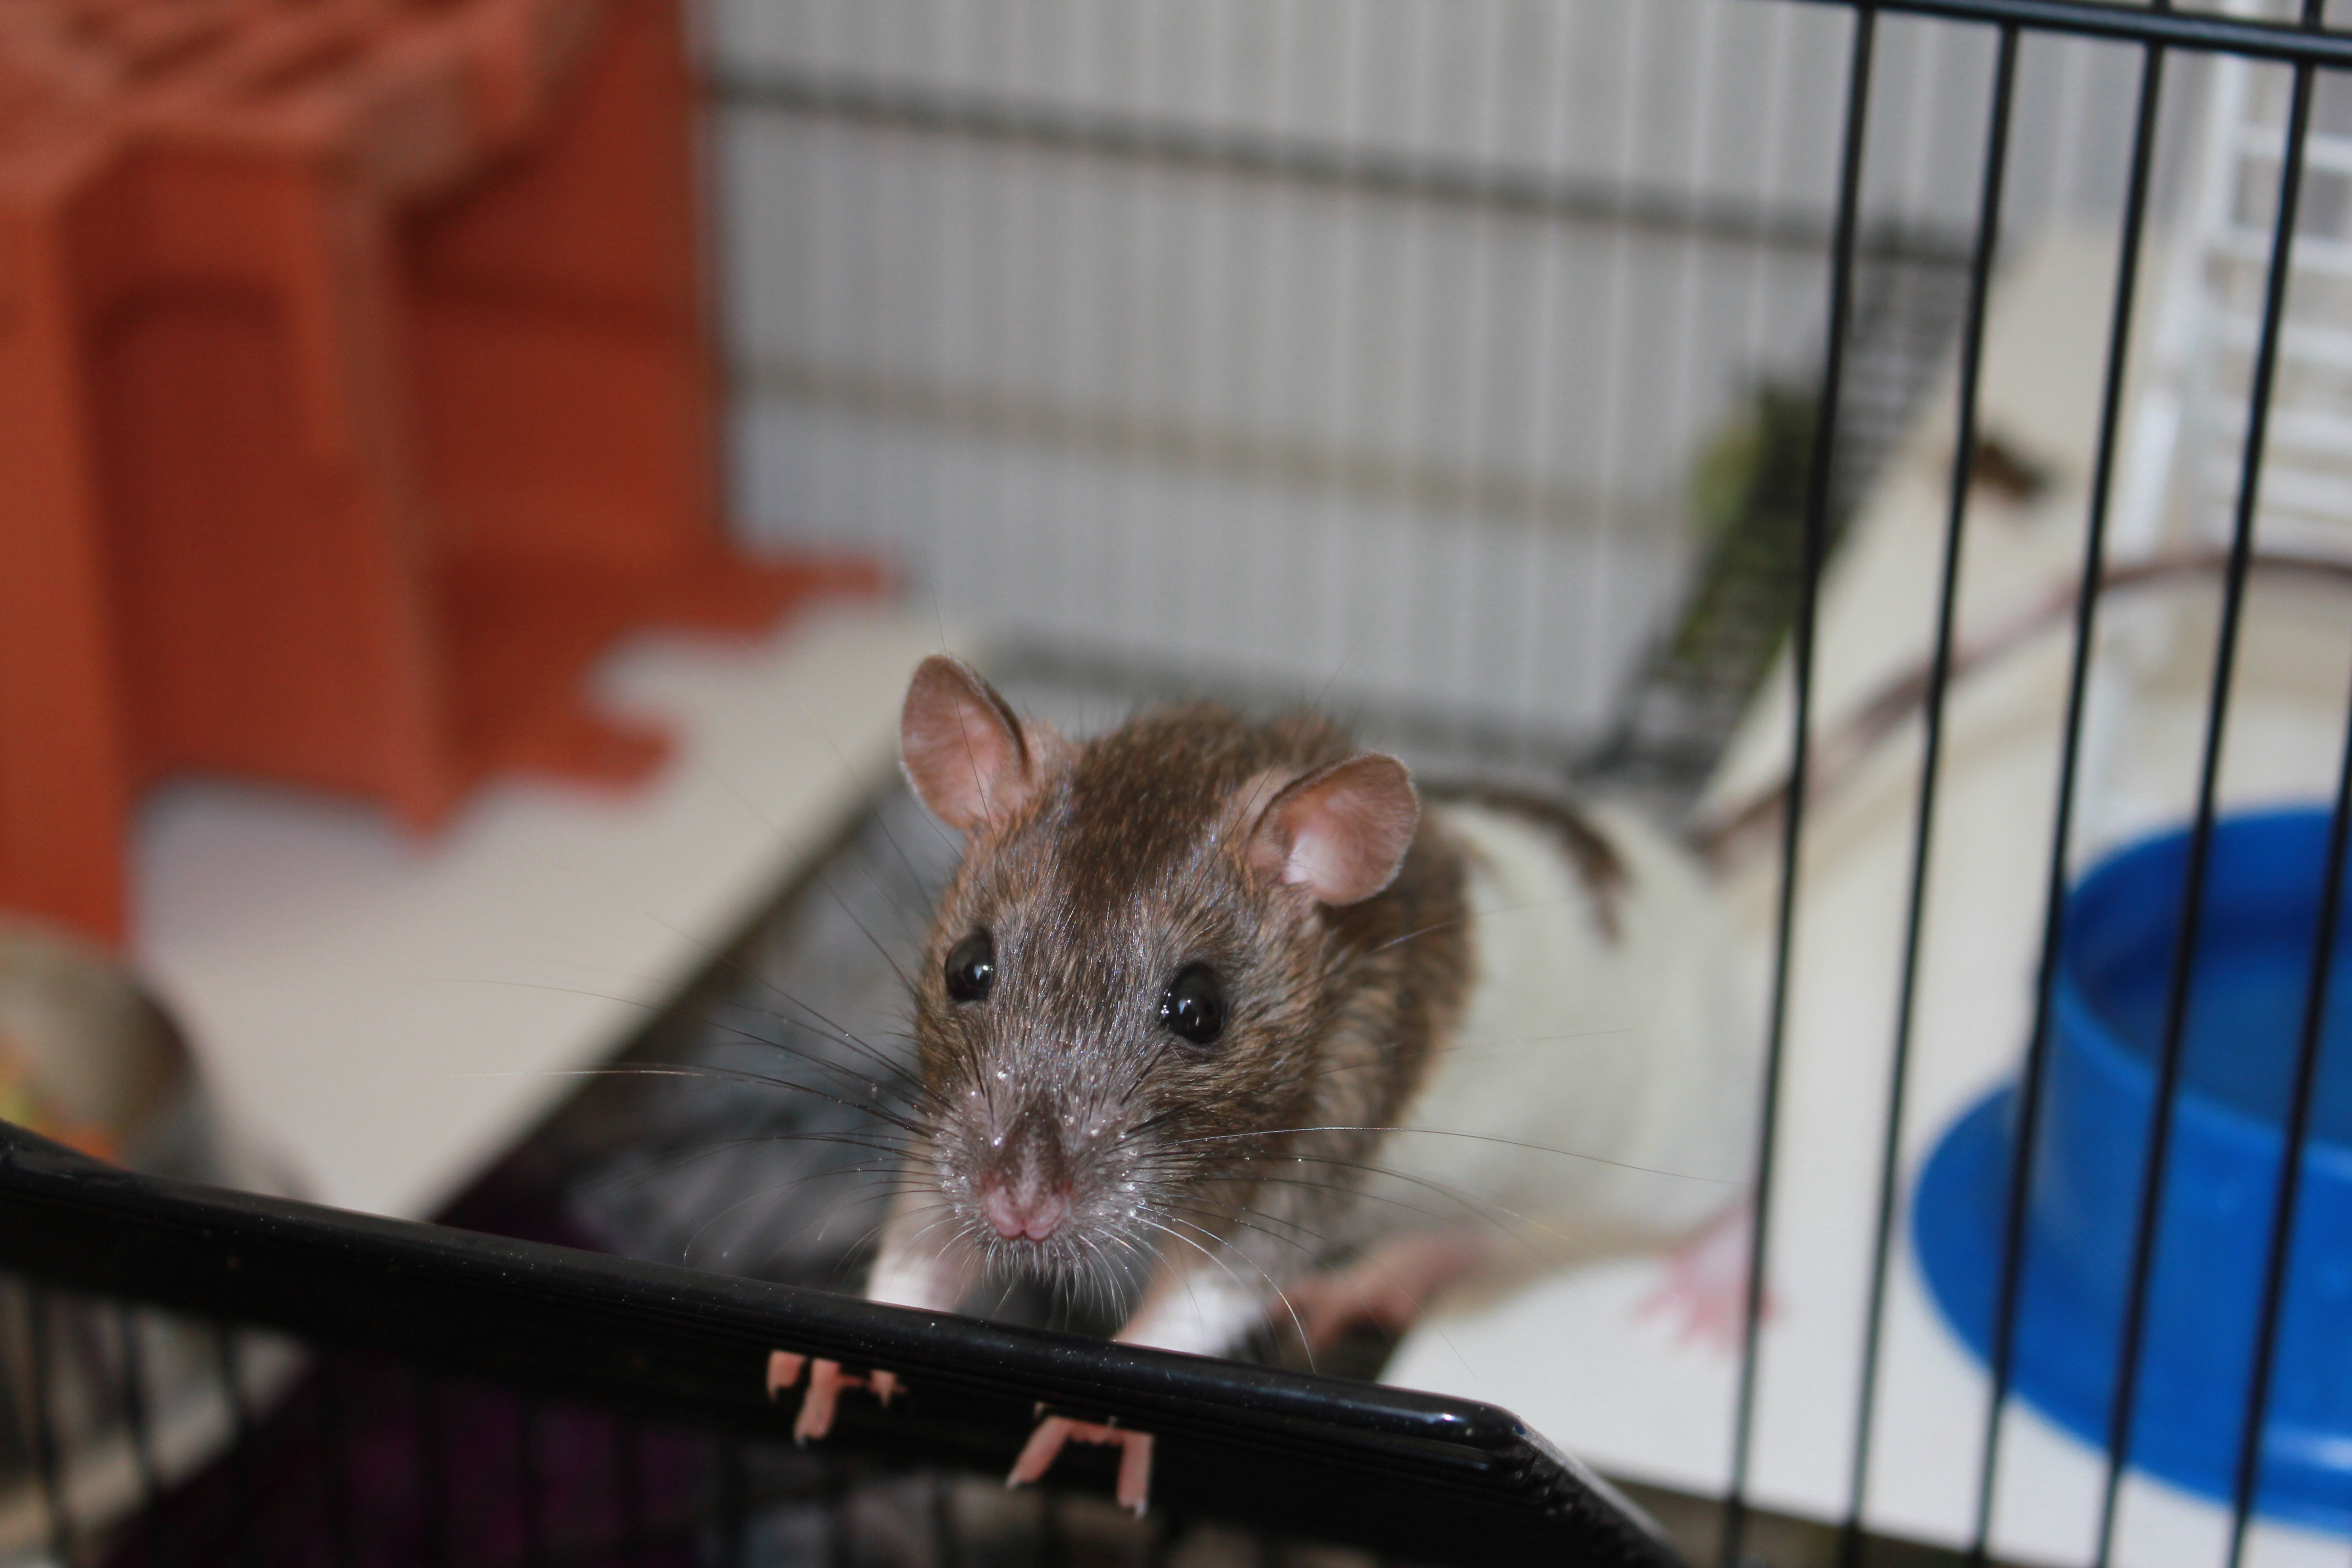
mouse, pet, mammal, rodent, fauna, cage, rat, whiskers, vertebrate, pest, gerbil, muroidea, muridae